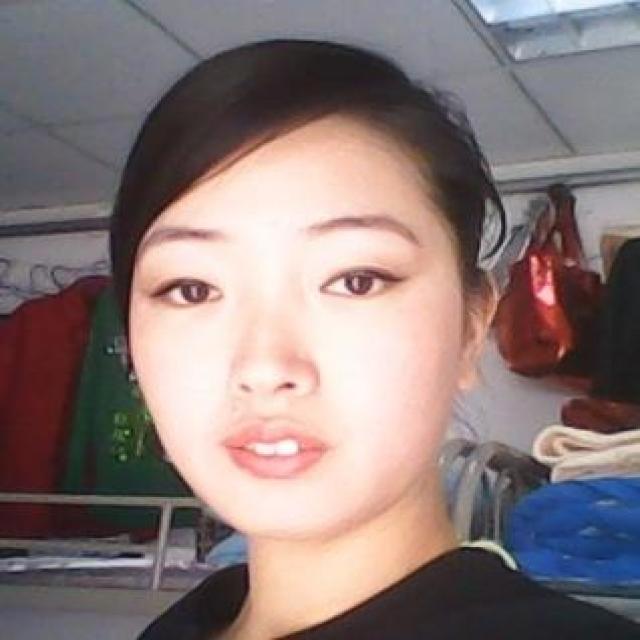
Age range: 21-44